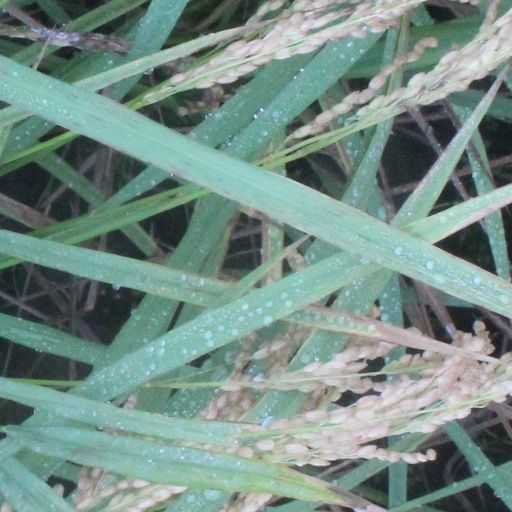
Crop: rice